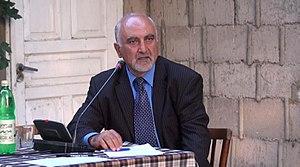
Paruyr Hayrikyan est un homme politique arménien et ancien dissident soviétique. Hayrikyan est l'un des leaders du mouvement démocratique dans l'Union soviétique. Il est aussi un écrivain et un compositeur. Il est l'auteur de plusieurs chansons patriotiques arméniennes.